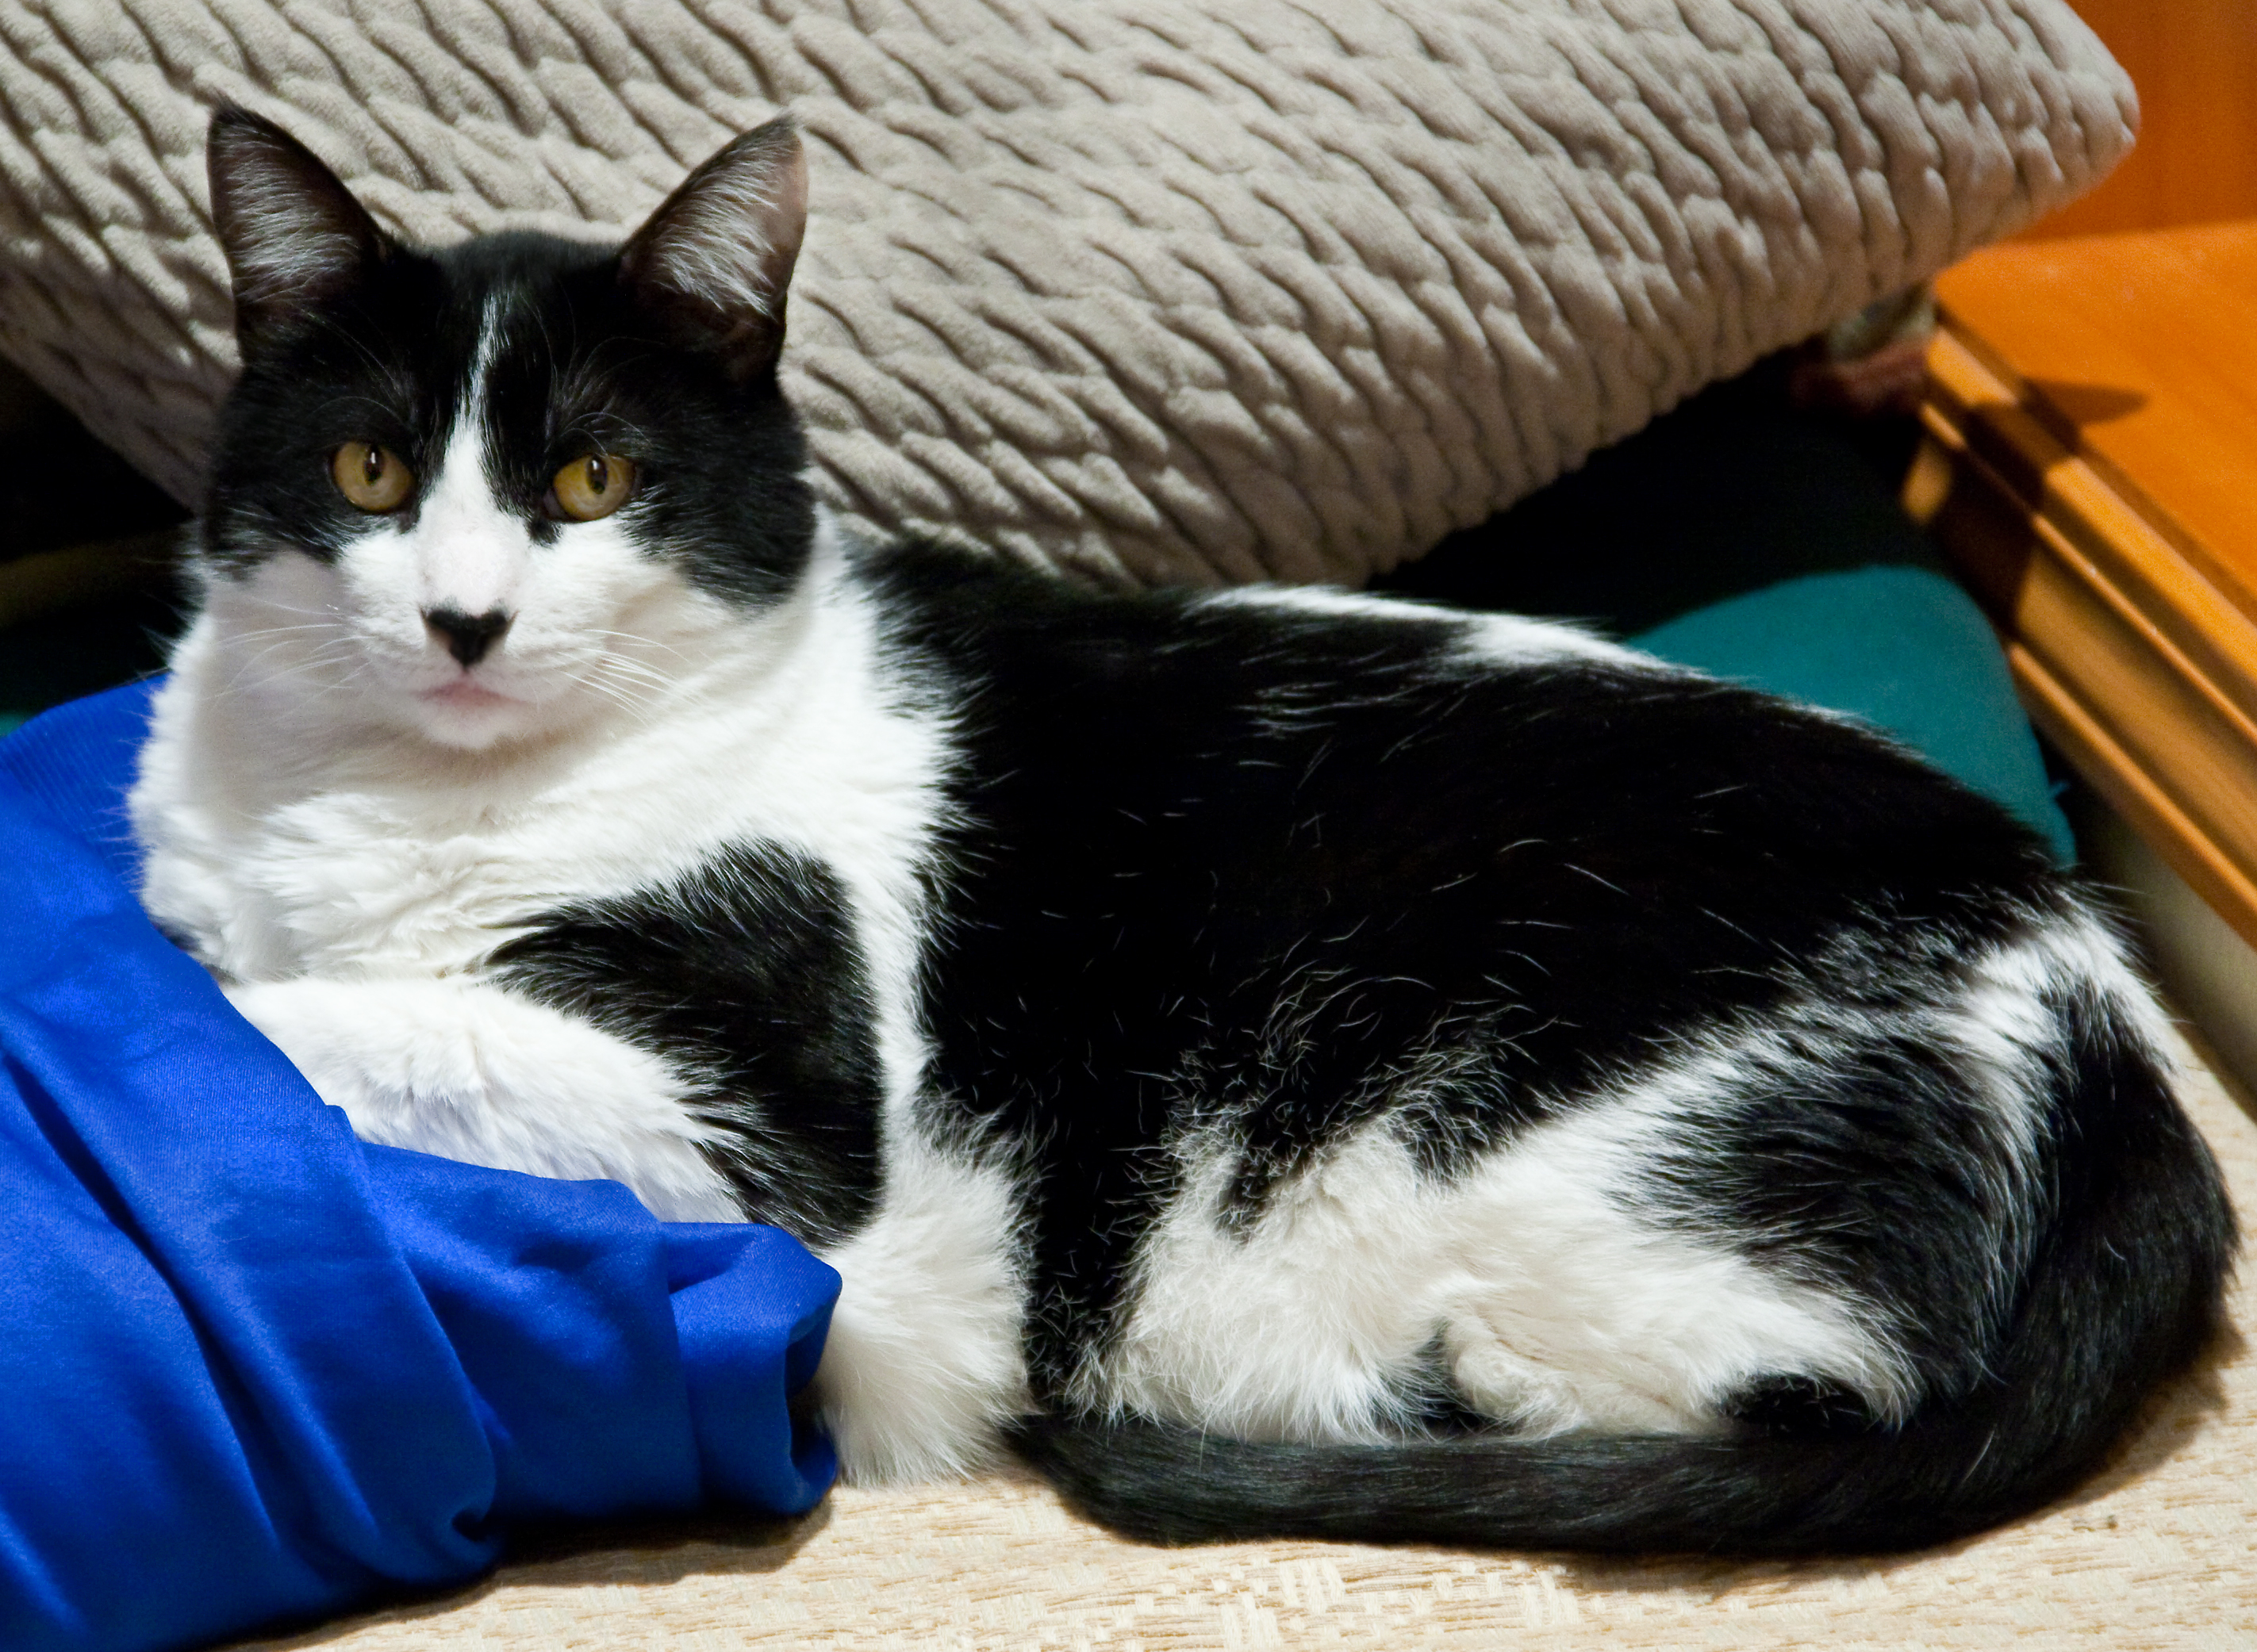
animal, pet, kitten, cat, mammal, nose, whiskers, lazy, vertebrate, blackandwhitecat, recline, european shorthair, small to medium sized cats, cat like mammal, domestic short haired cat